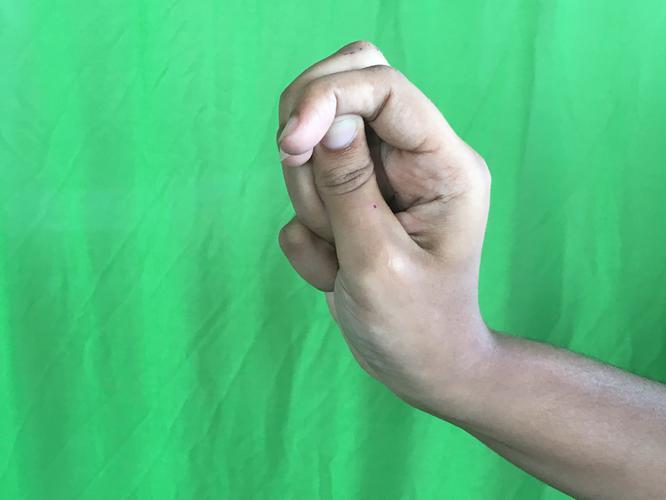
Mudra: Katakamukha_2
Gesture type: single_hand